Primary color

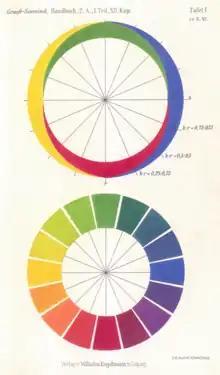
Ewald Hering's illustration of the psychological primaries. Red/green and yellow/blue form opponent pairs (top). Each color can be psychologically mixed to make other colors (bottom) with both members of the other pair but not with its opponent according to Hering.

The opponent process was proposed by Ewald Hering in which he described the four unique hues (later called psychological primaries in some contexts): red, green, yellow and blue. To Hering, the unique hues appeared as pure colors, while all others were "psychological mixes" of two of them. Furthermore, these colors were organized in "opponent" pairs, red vs. green and yellow vs. blue so that mixing could occur across pairs (e.g., a yellowish green or a yellowish red) but not within a pair (i.e., reddish green cannot be imagined). An achromatic opponent process along black and white is also part of Hering's explanation of color perception. Hering asserted that we did not know why these color relationships were true but knew that they were. Although there is a great deal of evidence for the opponent process in the form of neural mechanisms, there is currently no clear mapping of the psychological primaries to neural correlates.